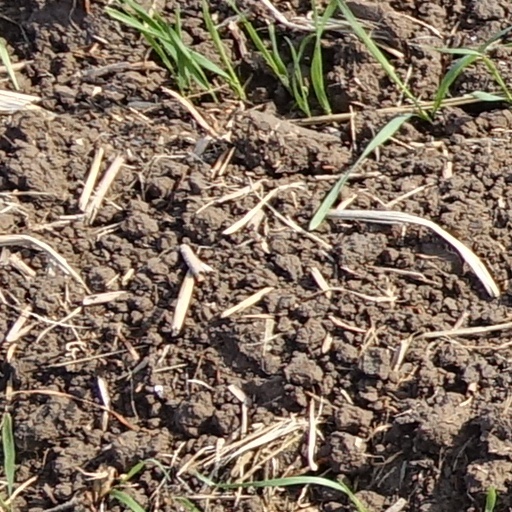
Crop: wheat